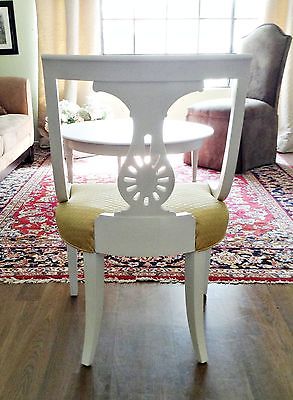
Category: chair